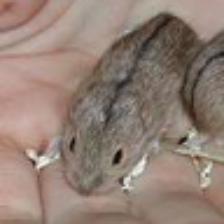
Label: NonHuman